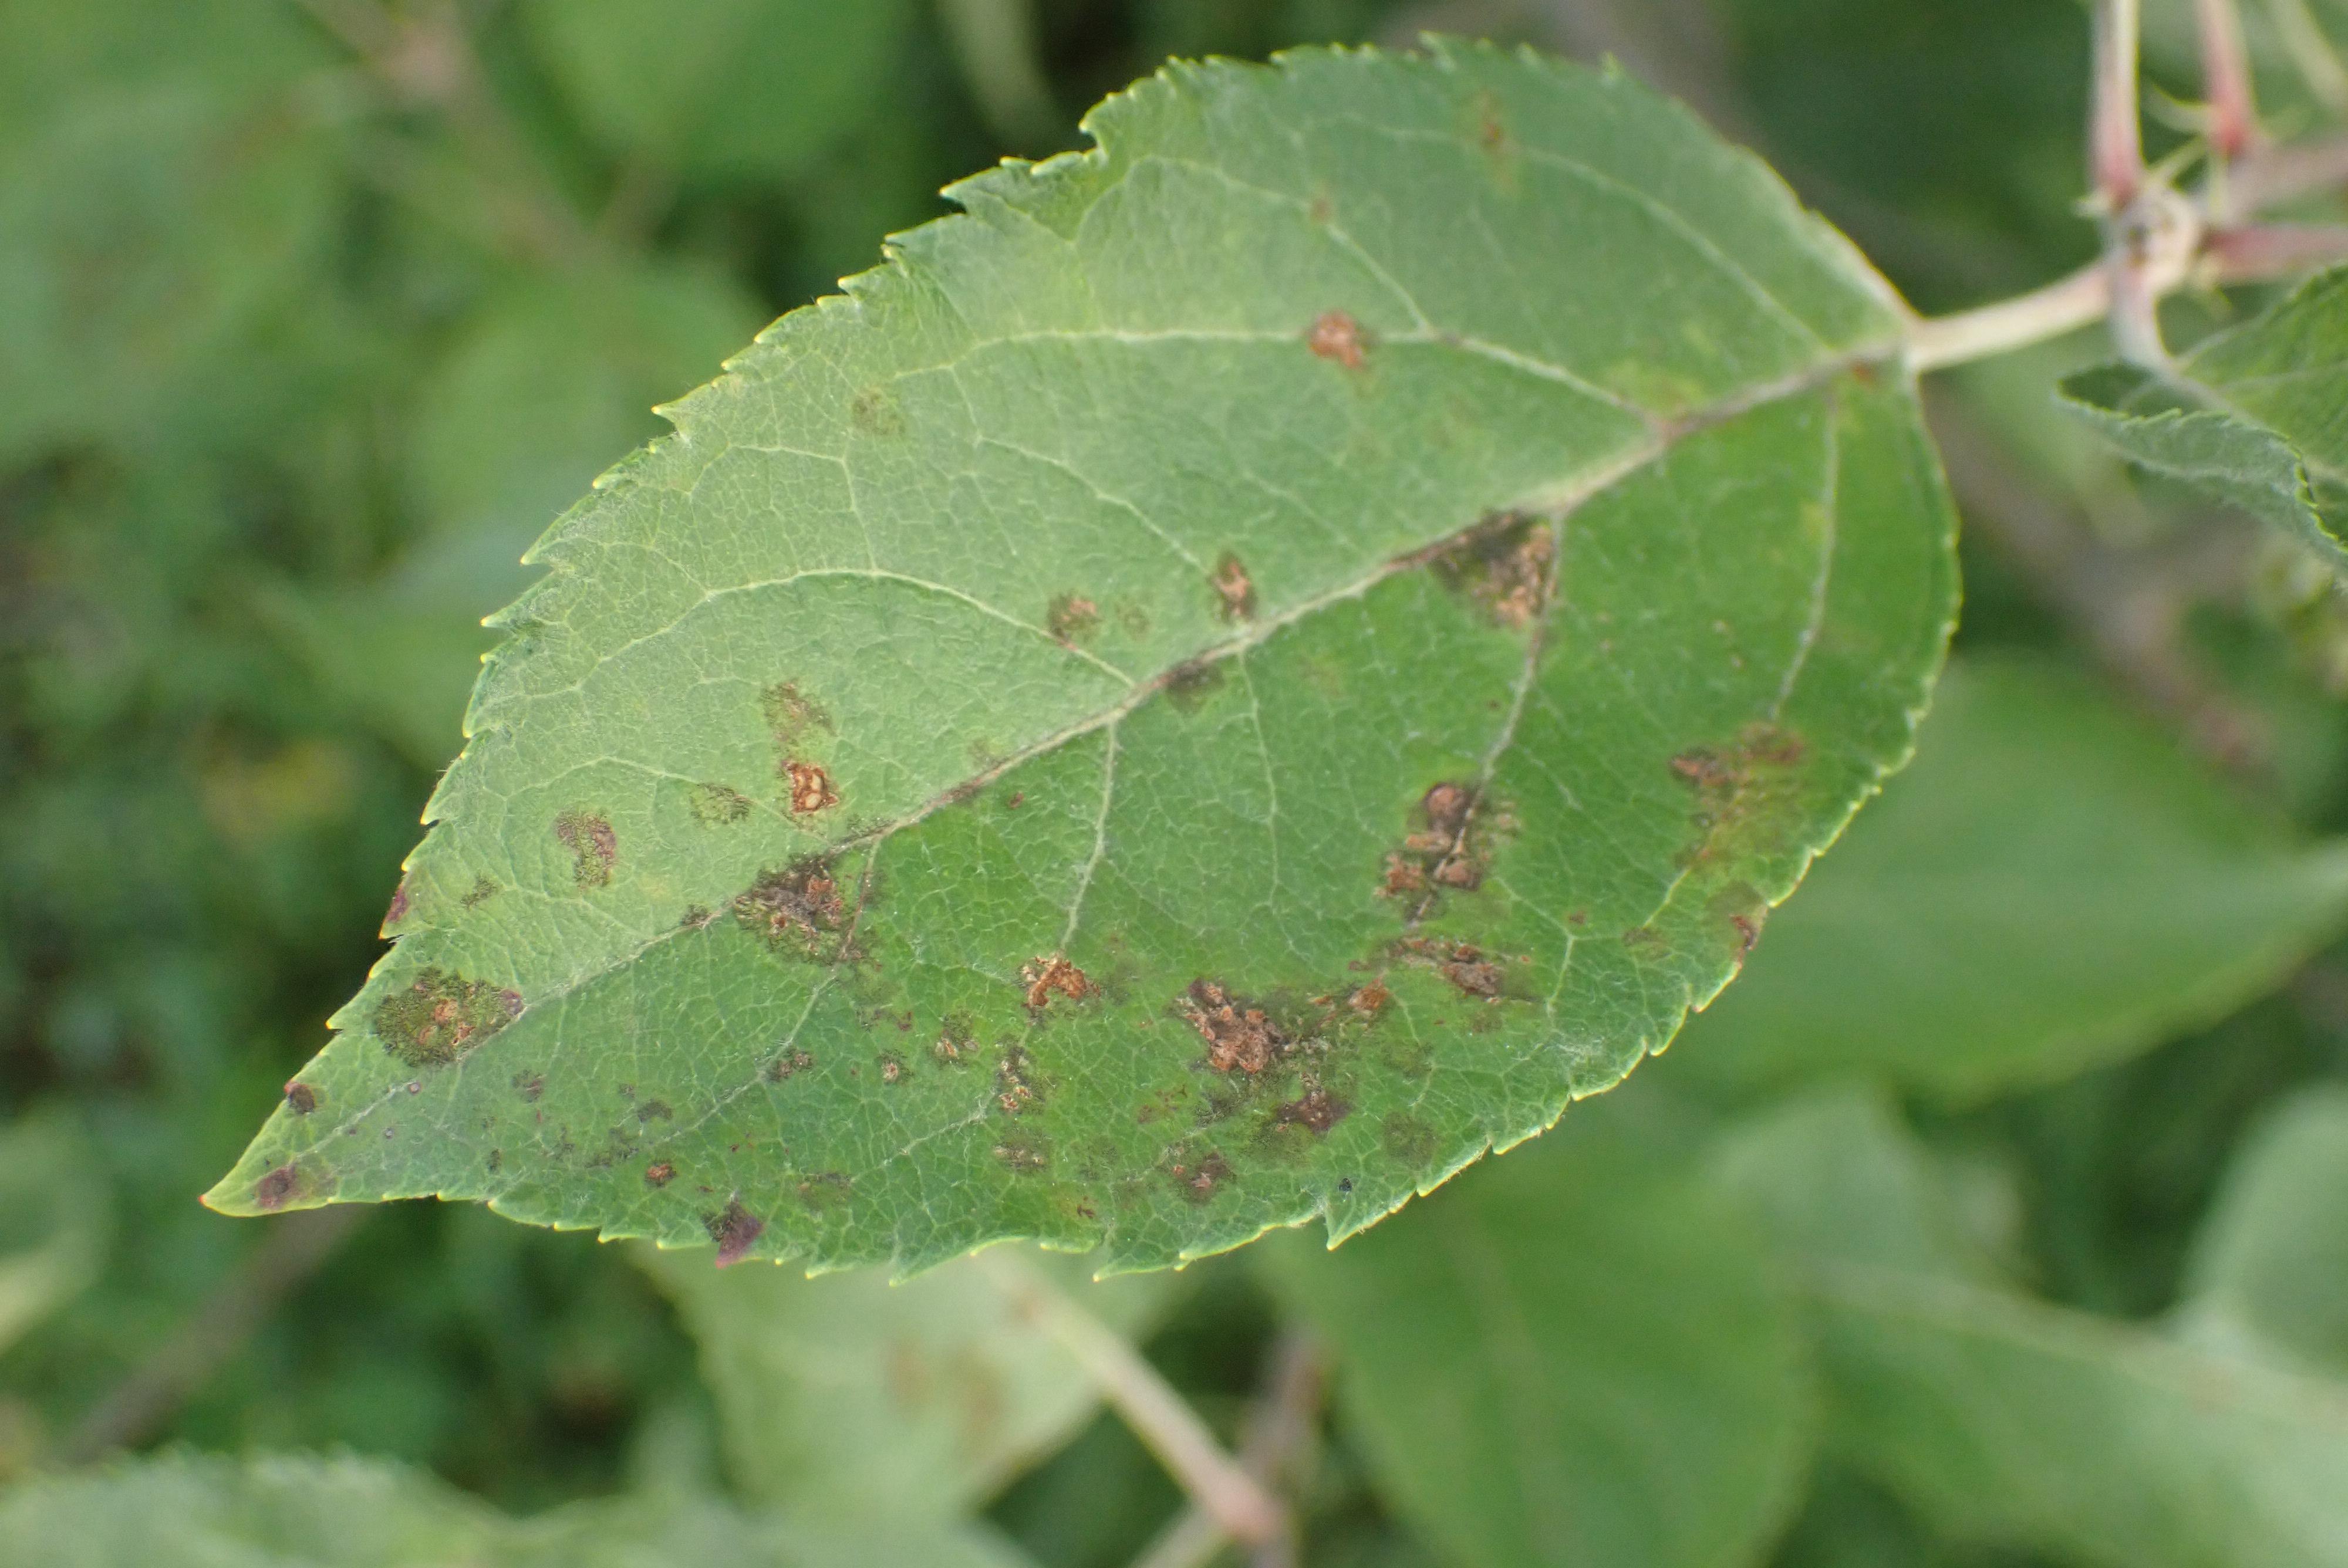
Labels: scab